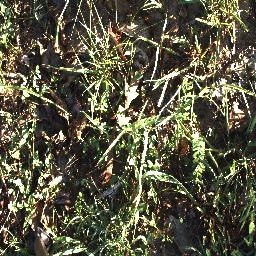
Label: negative